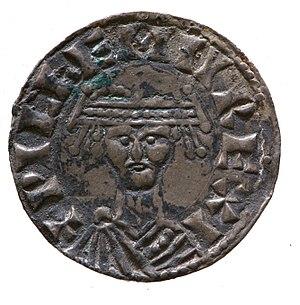
La conquête normande de l'Angleterre est l'invasion du royaume d'Angleterre par le duc de Normandie Guillaume le Conquérant en 1066 et son occupation du pays dans les années qui suivent.